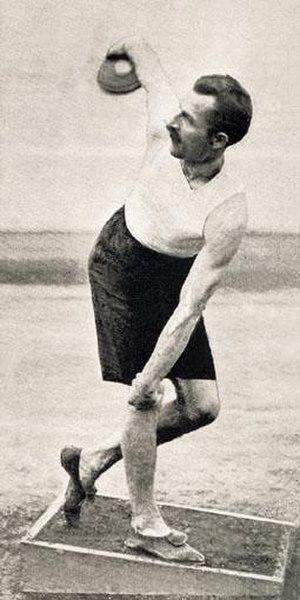
Panayiótis Paraskevópoulos, né en 1875 à Gortynie et mort le 8 juillet 1956 à Corfou, est un ancien athlète grec, vice-champion olympique lors des Jeux olympiques d'été de 1896 à Athènes.